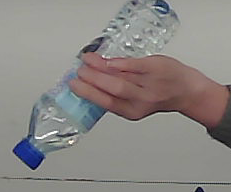
Product: nestle_water